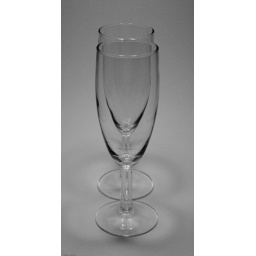
2 glass in black and white